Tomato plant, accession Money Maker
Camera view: vertical (180 deg); turntable rotation: 240 degrees
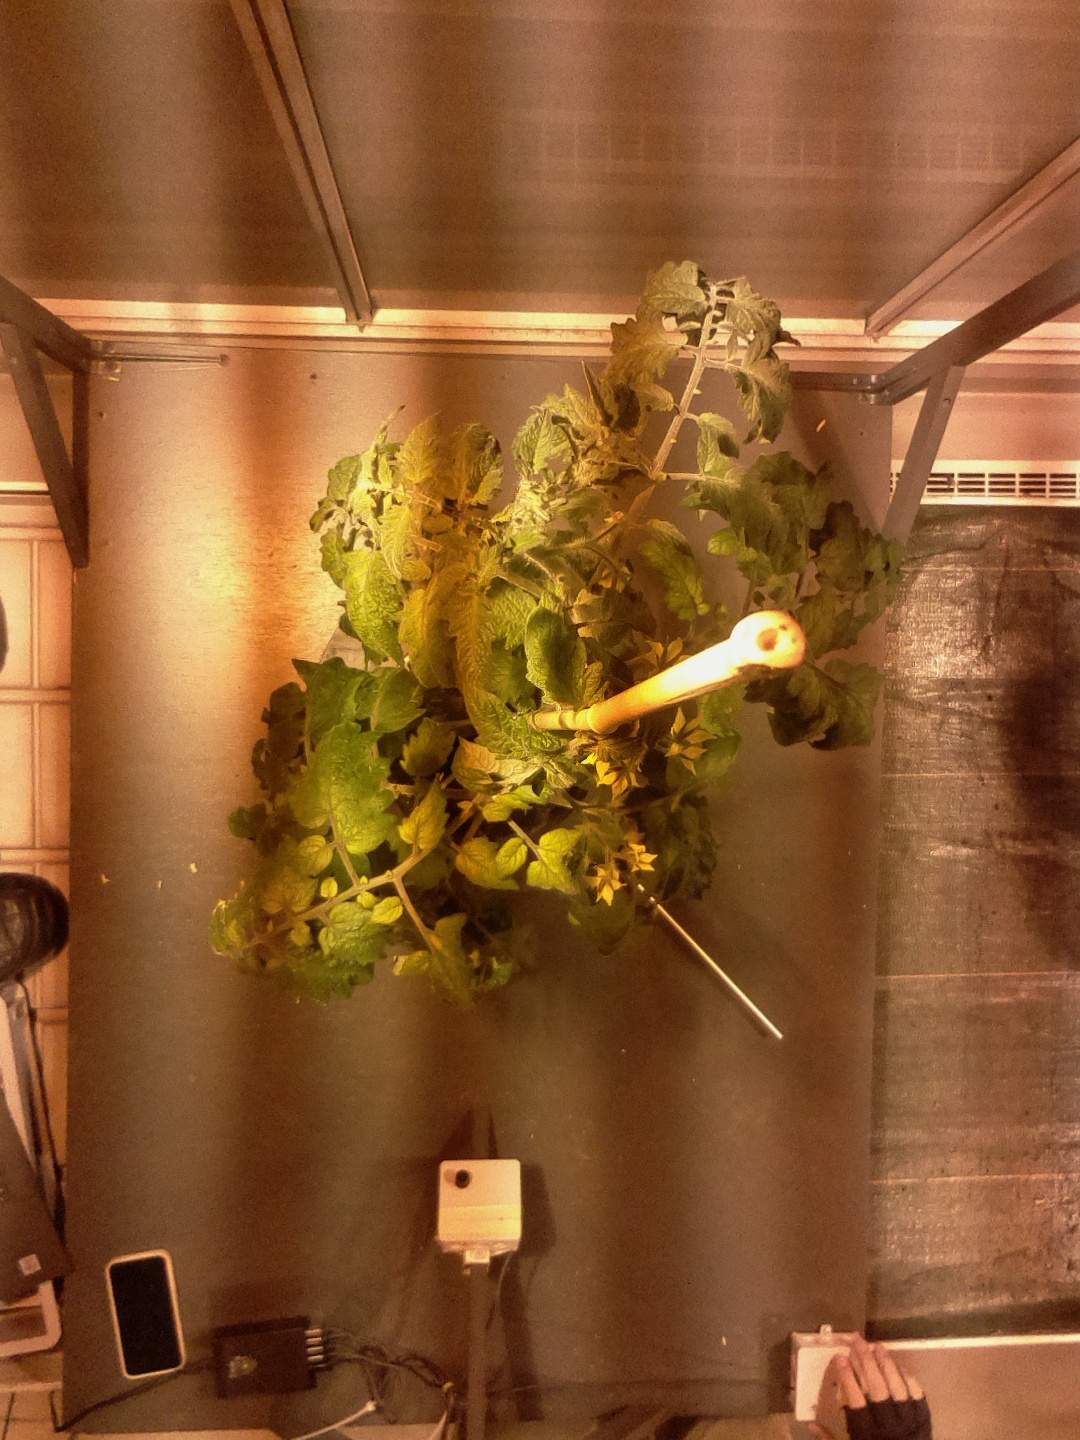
BBCH growth stage 69: End of flowering, 90%-100% of flowers open, more petals falling